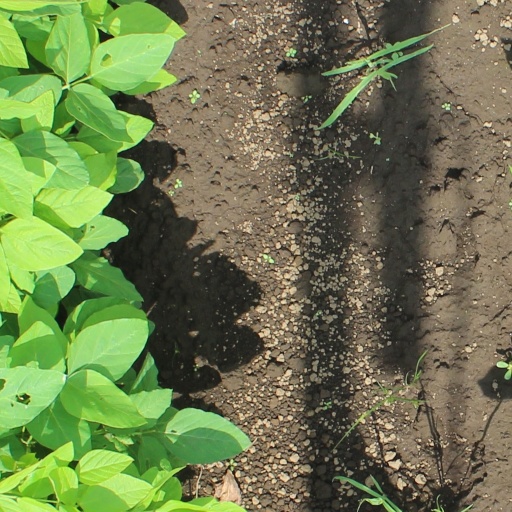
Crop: soybean